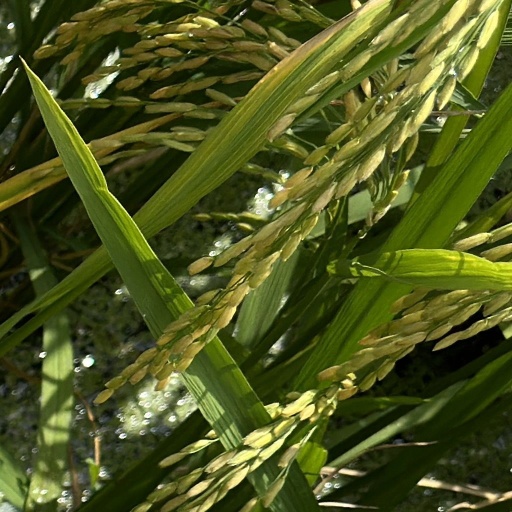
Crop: rice